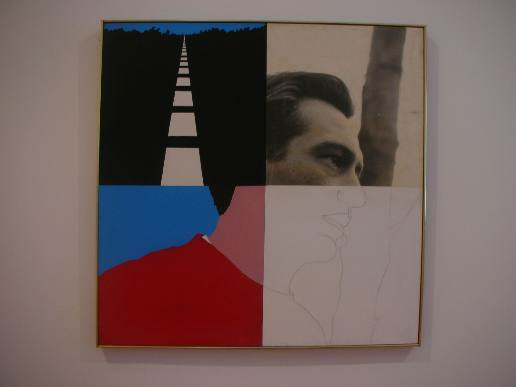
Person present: Yes